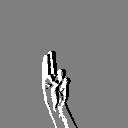
ASL letter: u